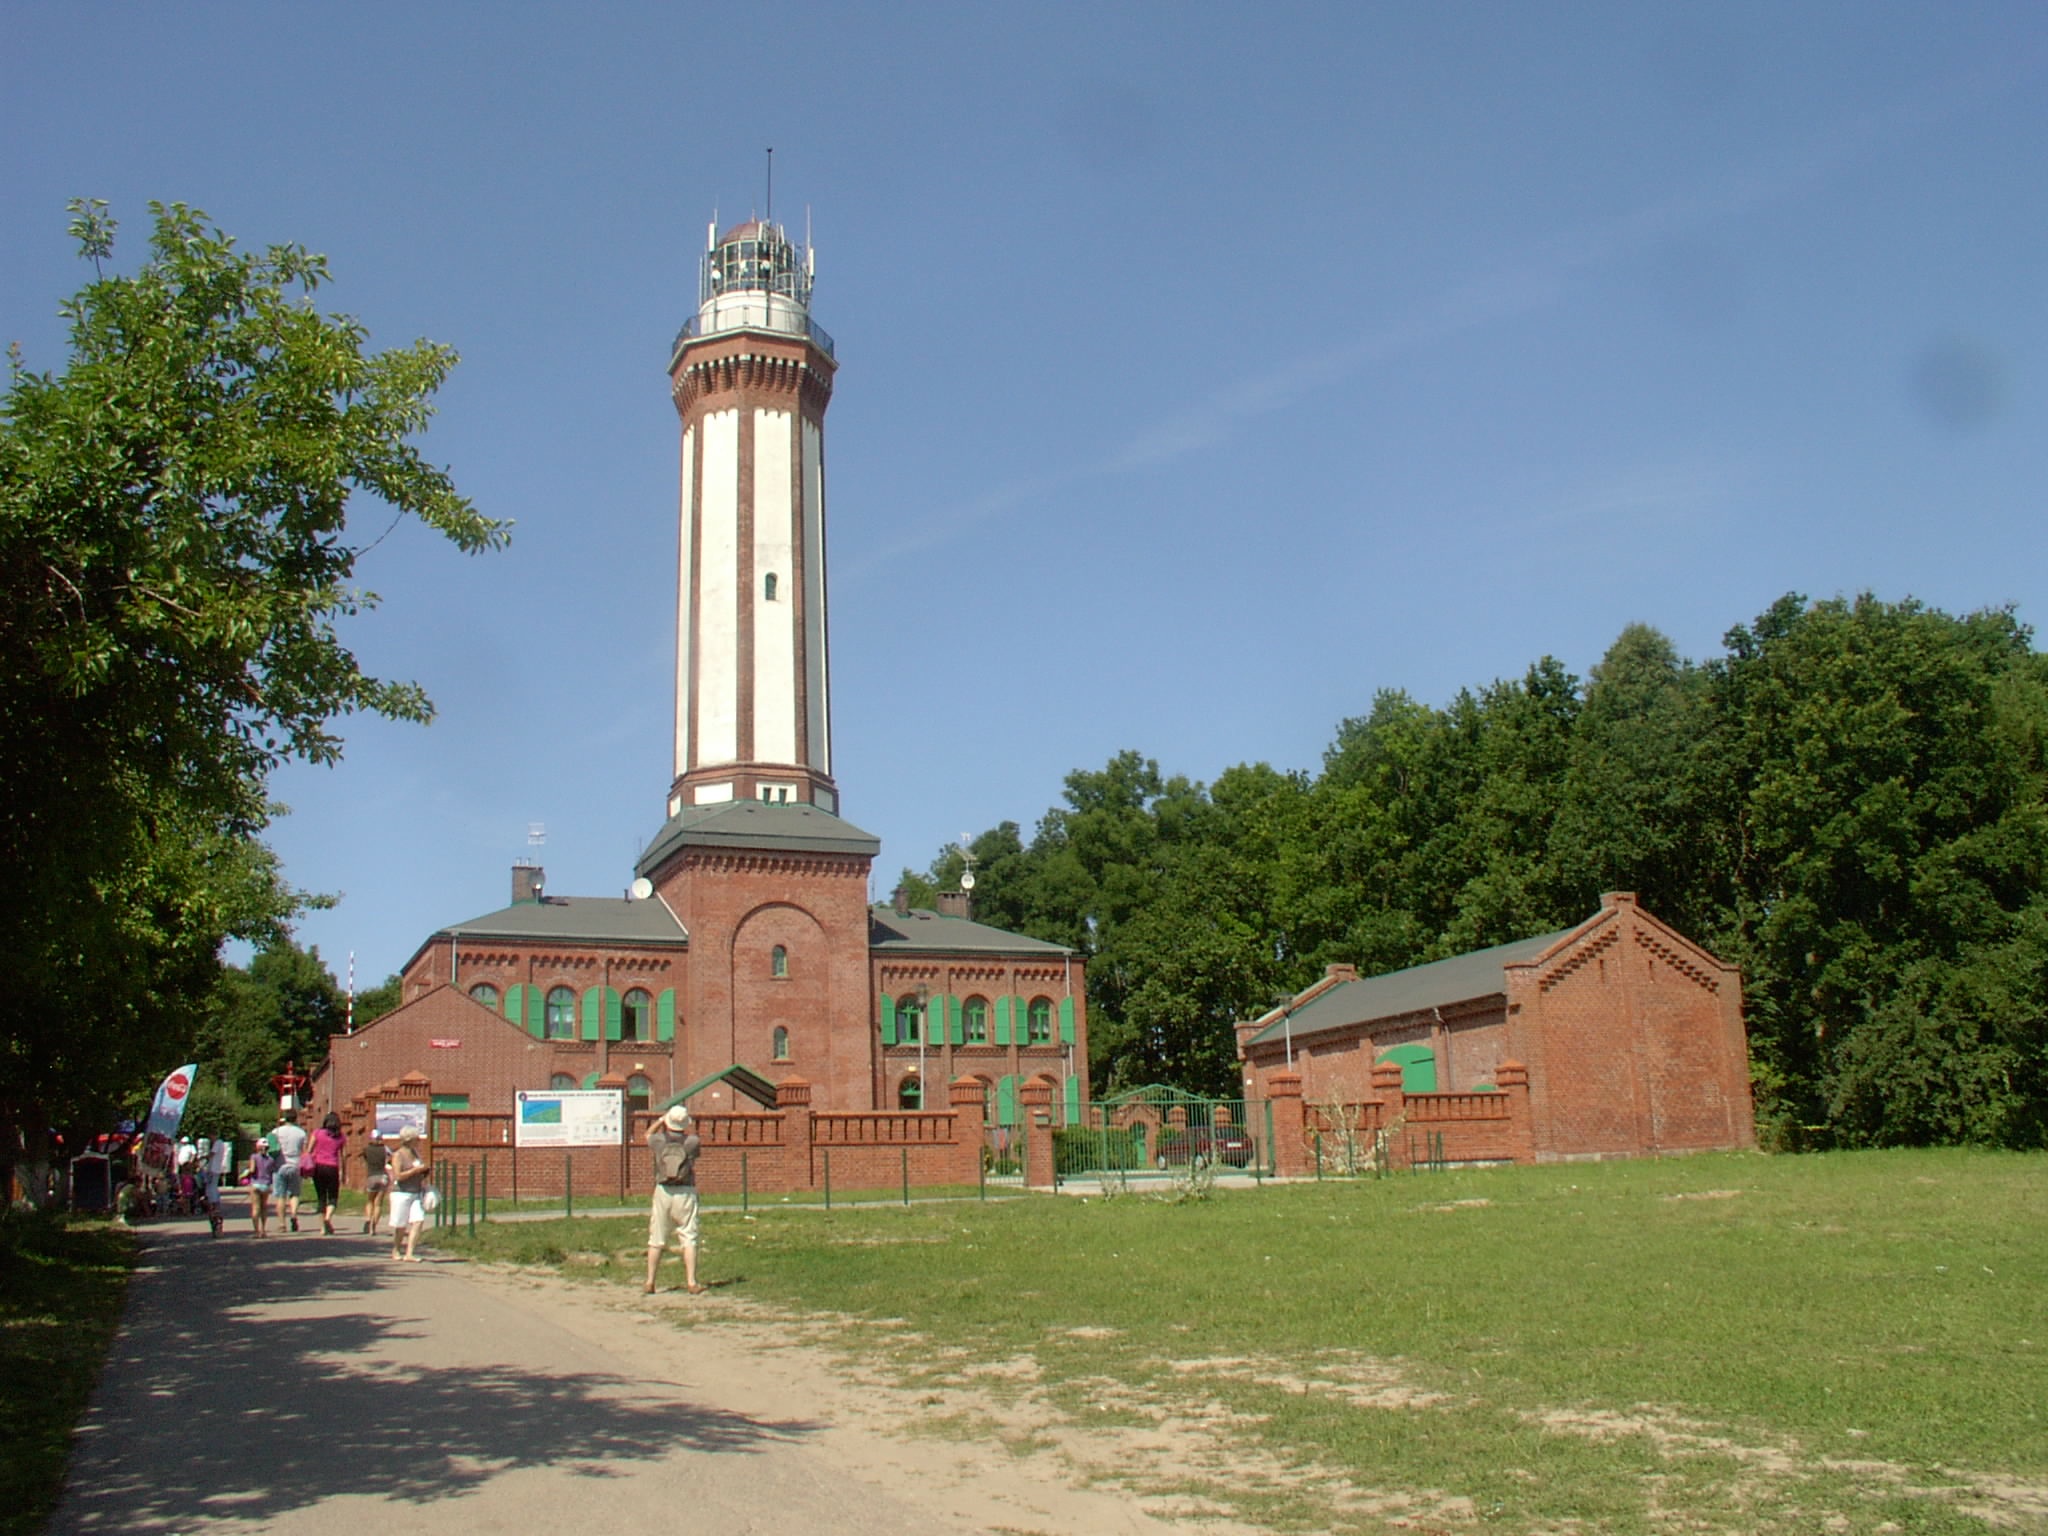
building, tower, landmark, church, place of worship, monastery, estate